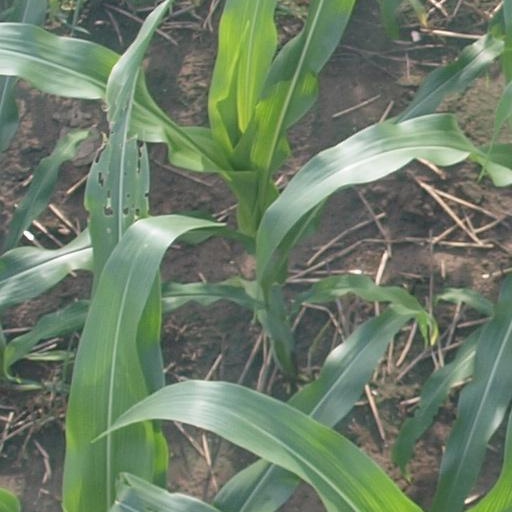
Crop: maize; corn